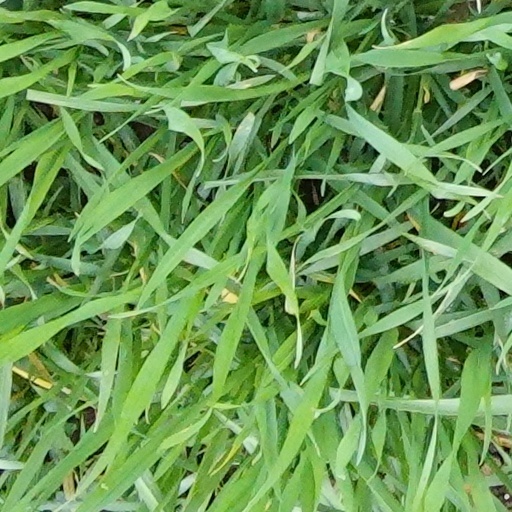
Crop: wheat